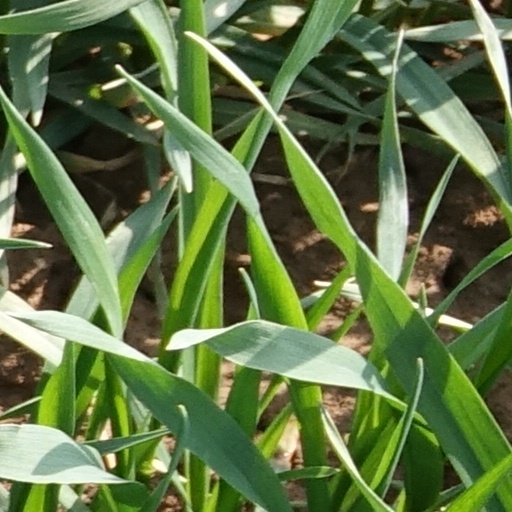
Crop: wheat